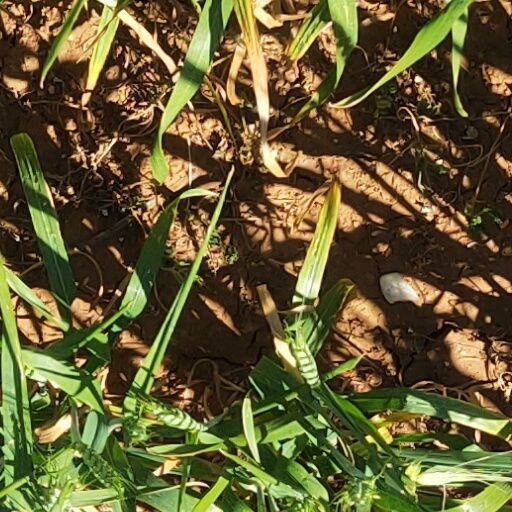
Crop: wheat